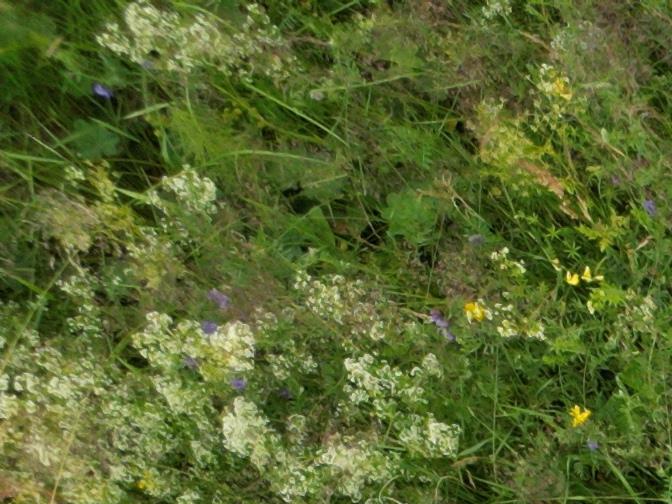
Flowers visible: yarrow flowers